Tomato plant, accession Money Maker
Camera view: horizontal (90 deg, fisheye); turntable rotation: 90 degrees
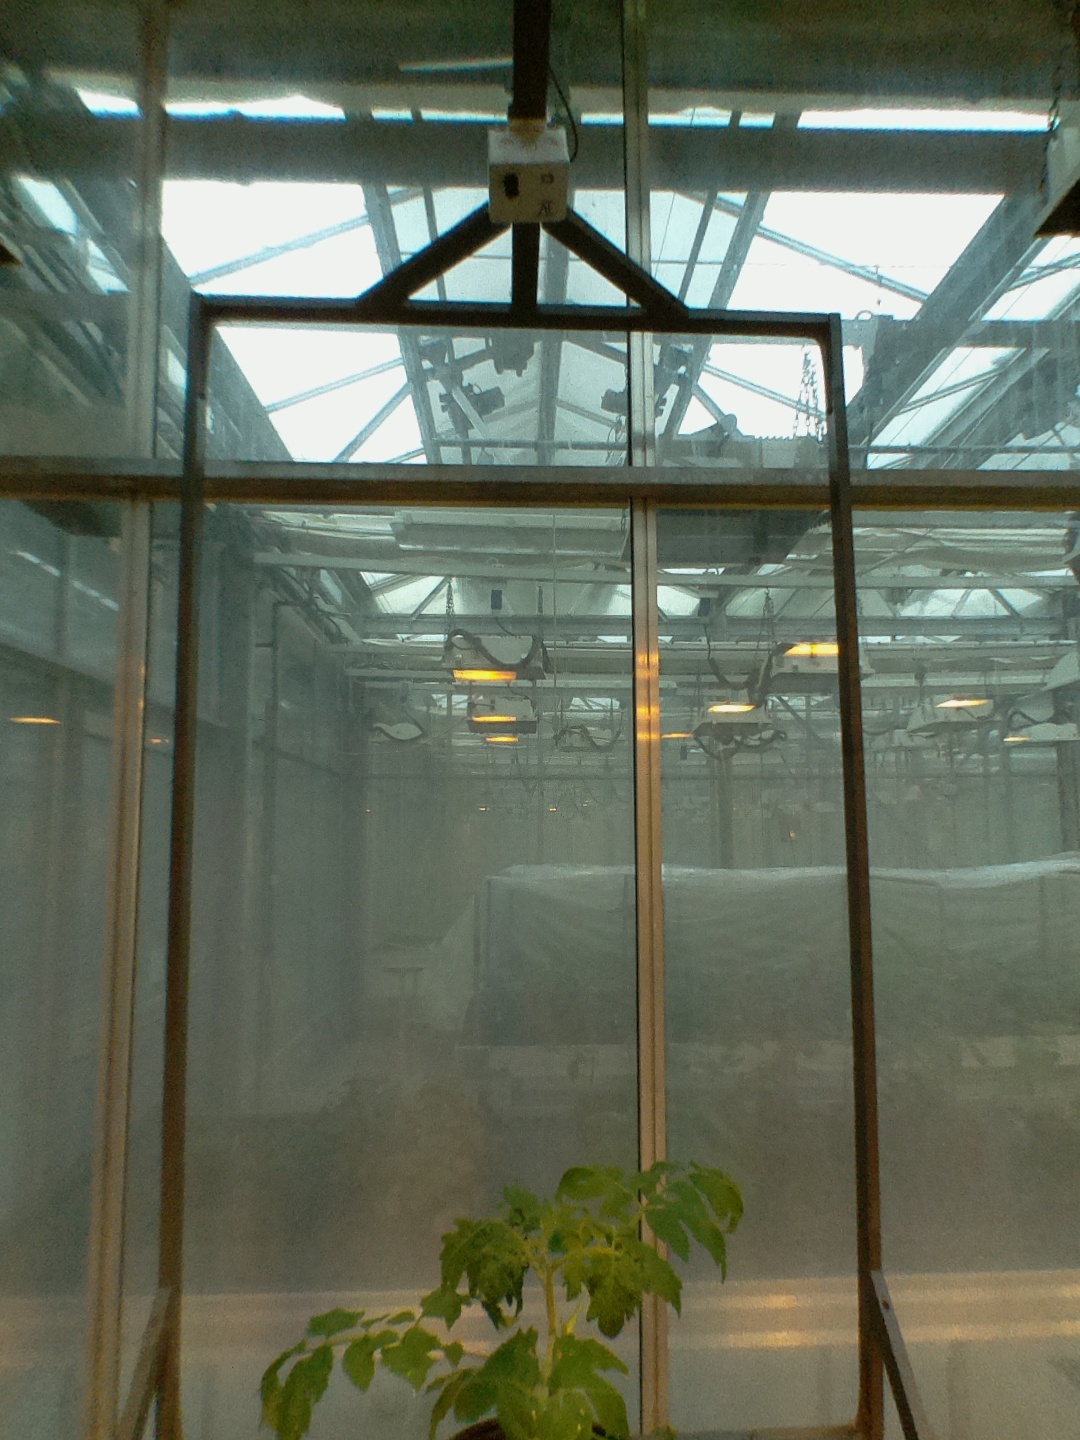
BBCH growth stage 13: 6 of true leaves visible